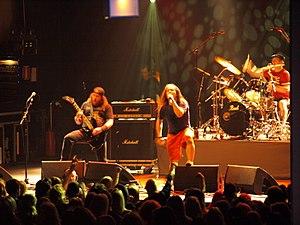
Municipal Waste est un groupe de crossover thrash américain, originaire de Richmond, en Virginie. Leur style musical est caractérisé par des paroles aux thématiques souvent décalées dans un esprit « thrash party », mais aussi par des prises de positions inspirées du punk hardcore. Le groupe est aussi connu pour ses concerts survoltés, a l'ambiance lourde et alcoolisée, propice aux slams et pogos. Ils ont réalisé plusieurs clips.